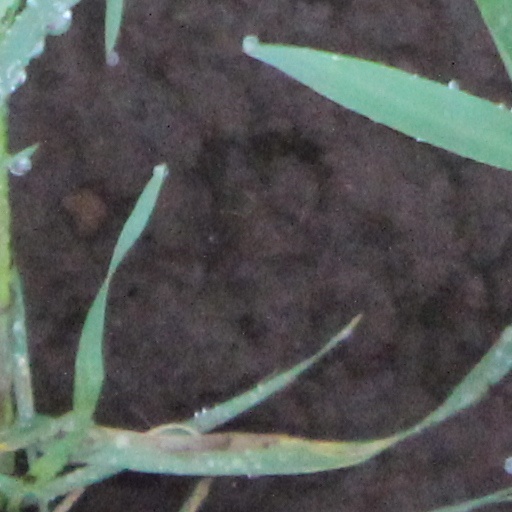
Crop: wheat